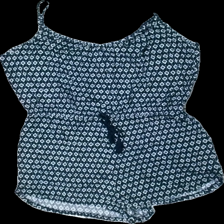
View: front
Type: Dress
Category: Ladies
Brand: H&M
Colors: Black, White
Material: 100% viscose
Pattern: Geometric print
Cut: Regular
Size: M
Season: Summer
Damage location: bottom center
Damage 2 location: top right
Damage 3 location: middle center
Price range: 50-100
Recommended usage: Reuse
Description: byxdress med rutor och prickar på
Comment: byxdress